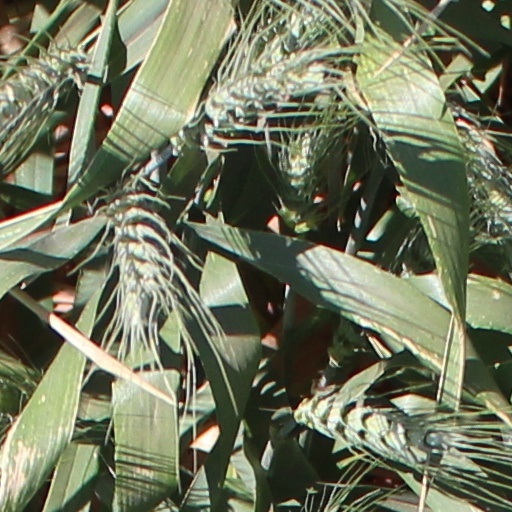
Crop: wheat